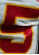
Number: 5